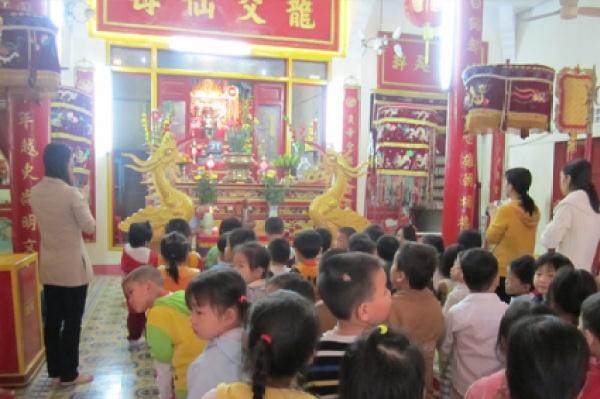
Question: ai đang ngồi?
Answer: những đứa trẻ đang ngồi